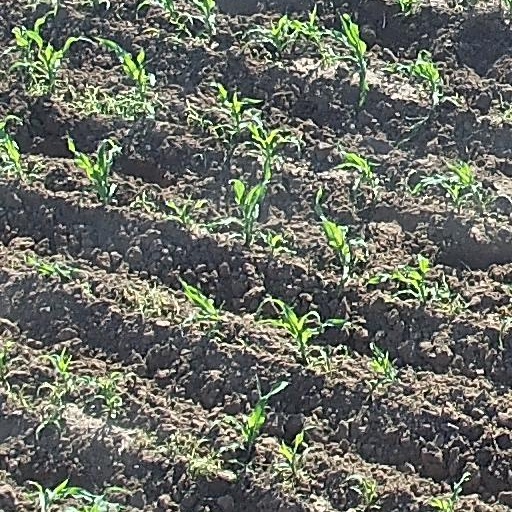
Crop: maize; corn